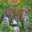
Label: leopard